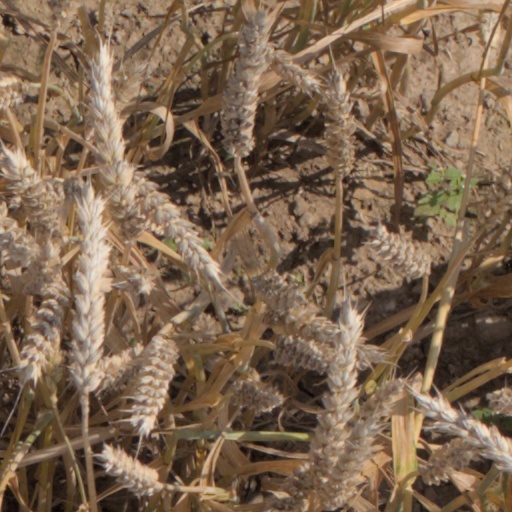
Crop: wheat